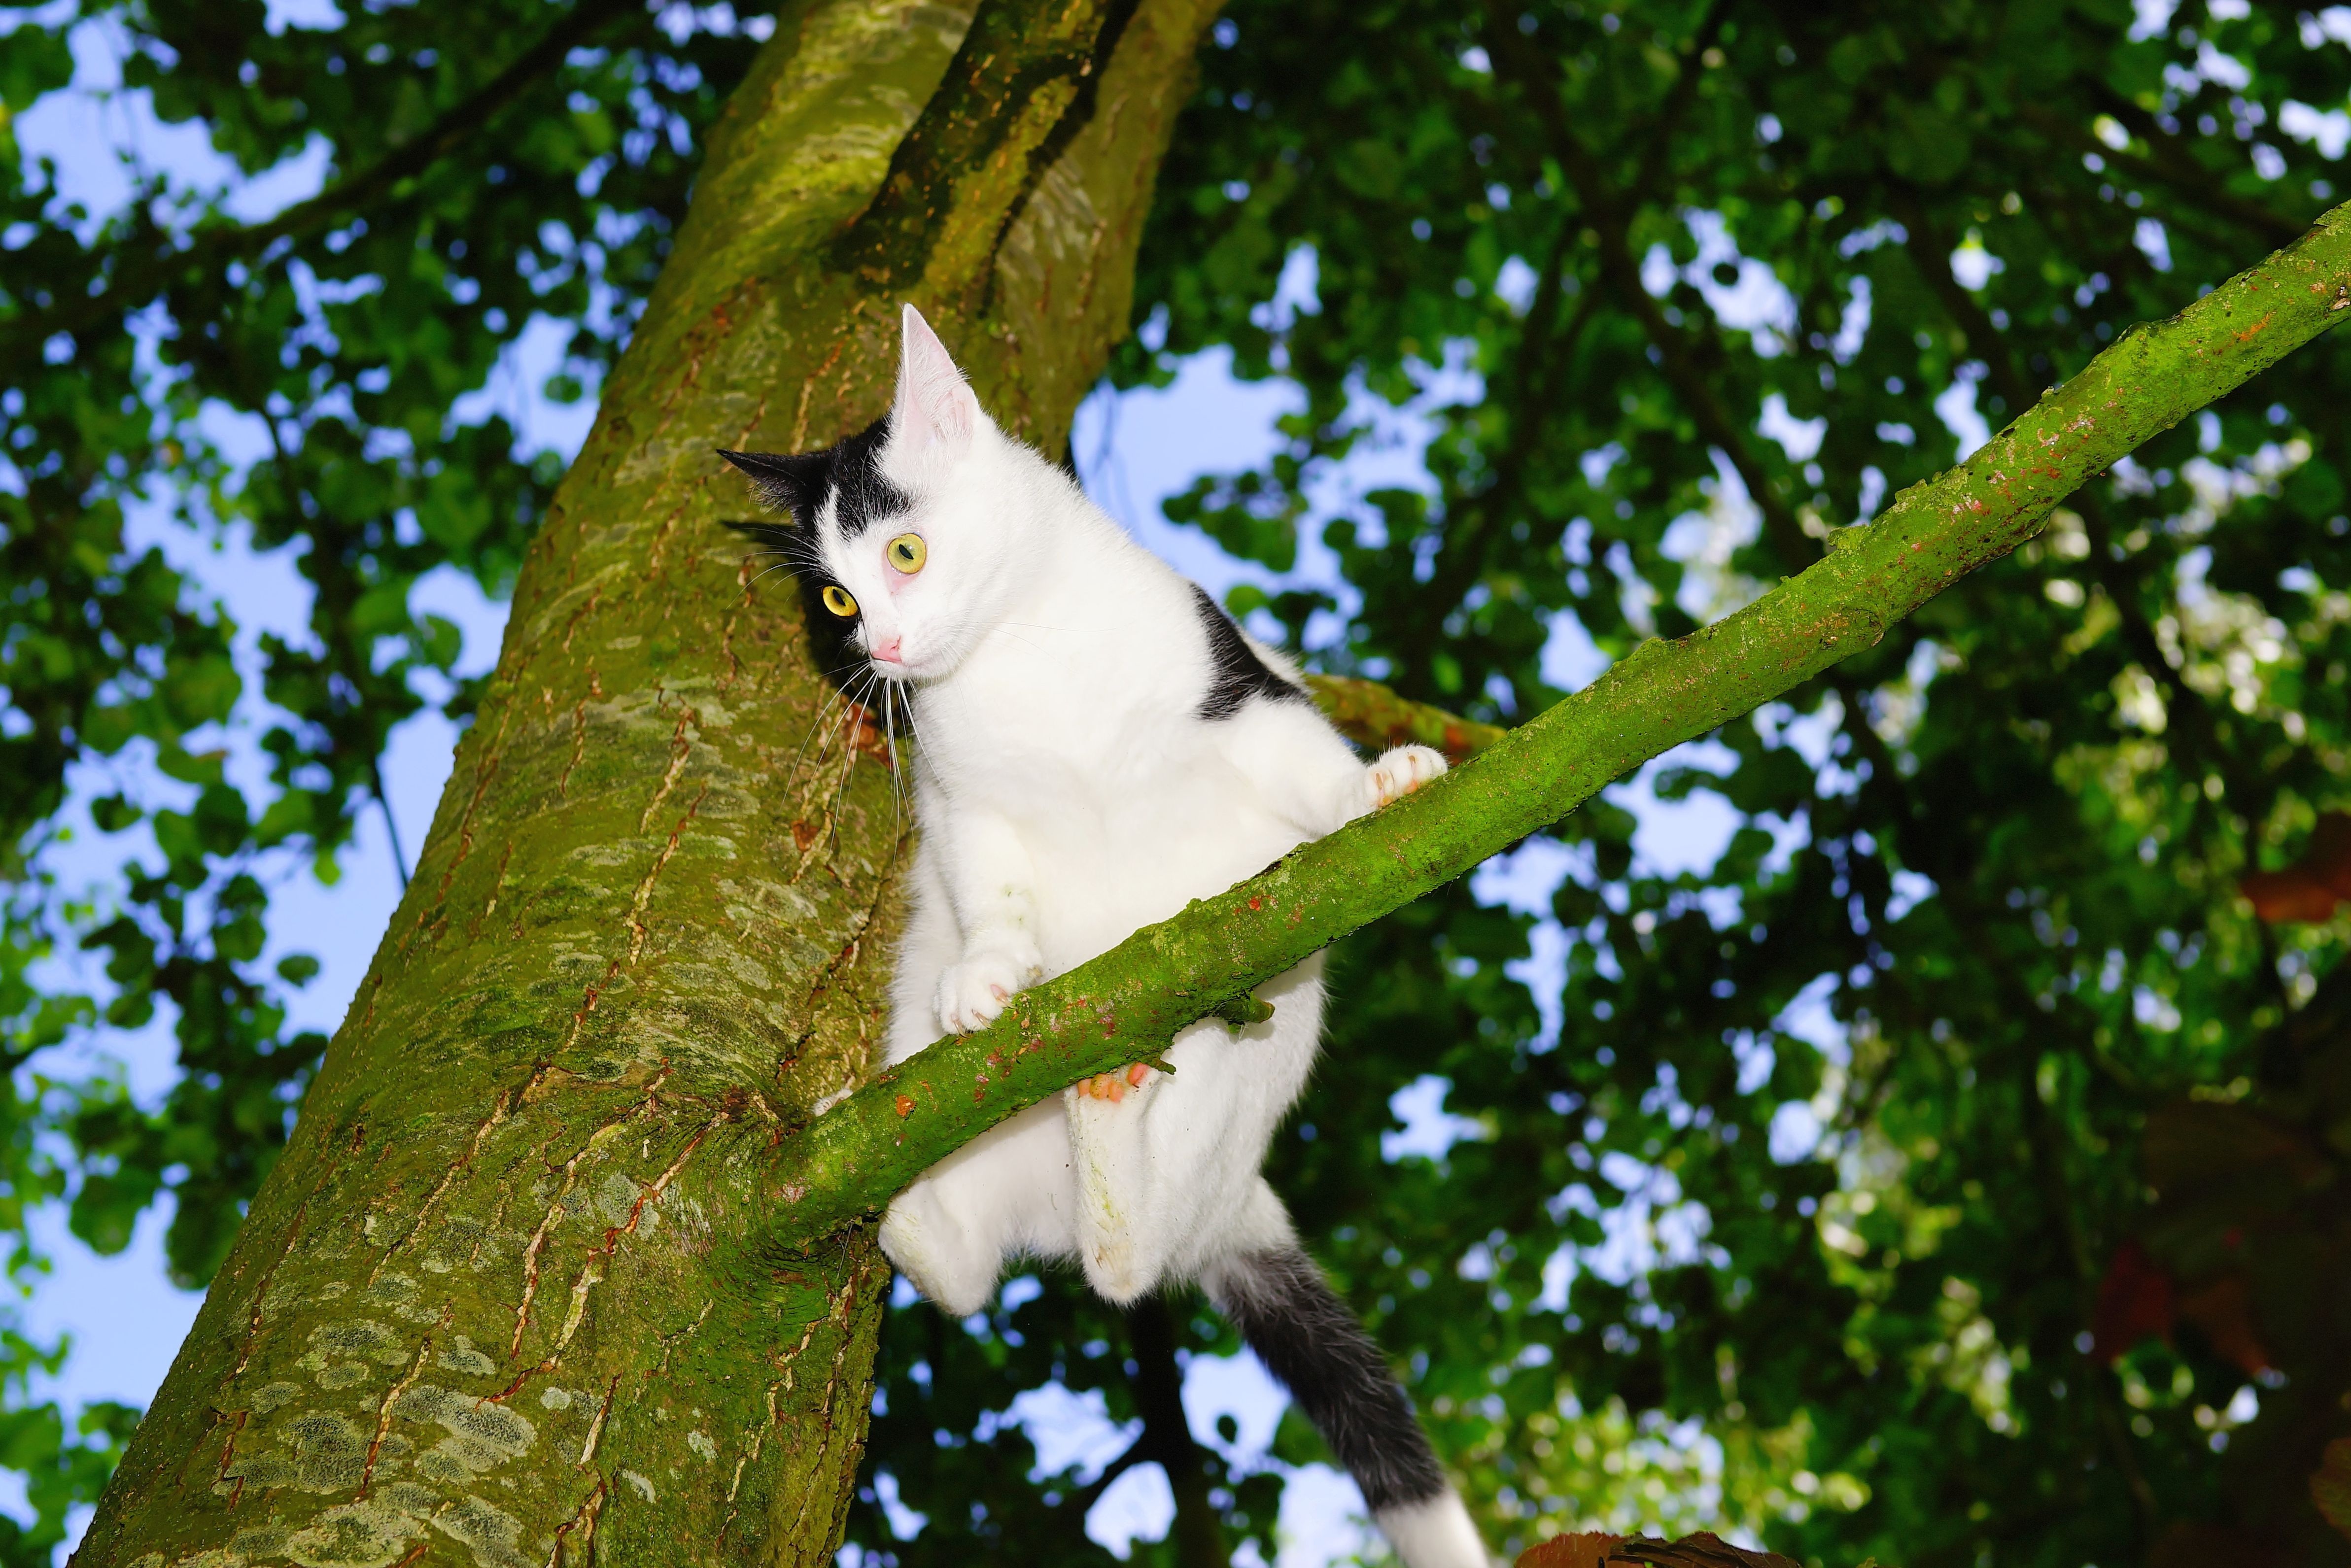
tree, nature, branch, black and white, flower, animal, wildlife, pet, fur, green, jungle, cat, fauna, climb, playful, adidas, rainforest, curious, animal world, domestic cat, young cat, in the free, cat in the tree